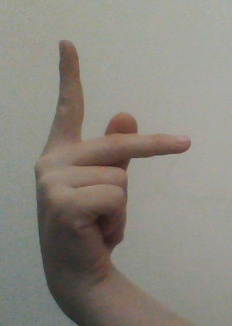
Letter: dha